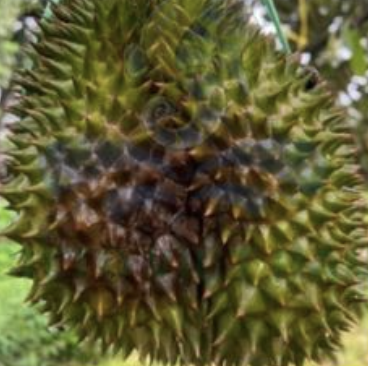
Label: fruit_rot